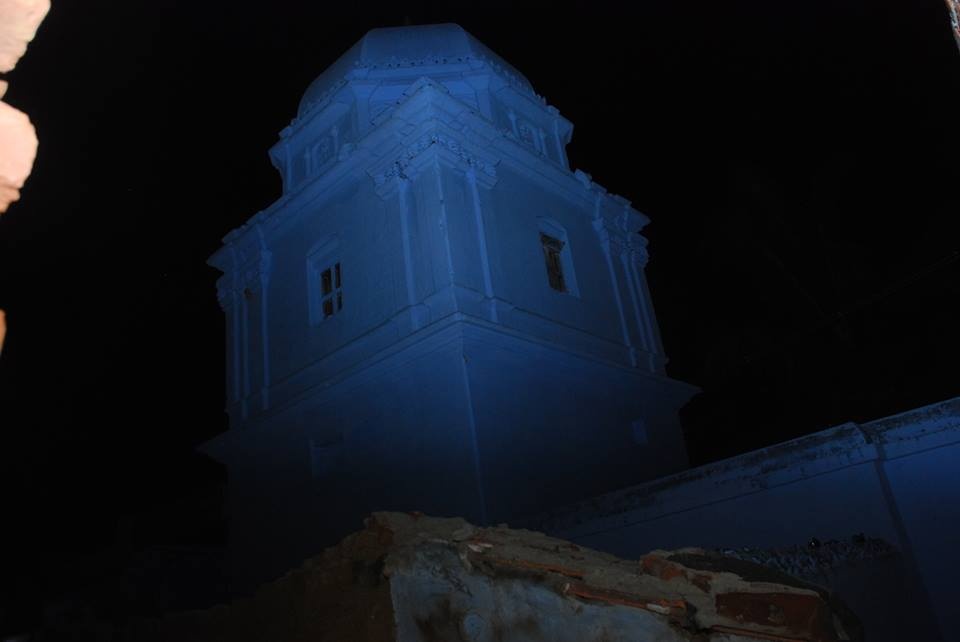
valayair temple